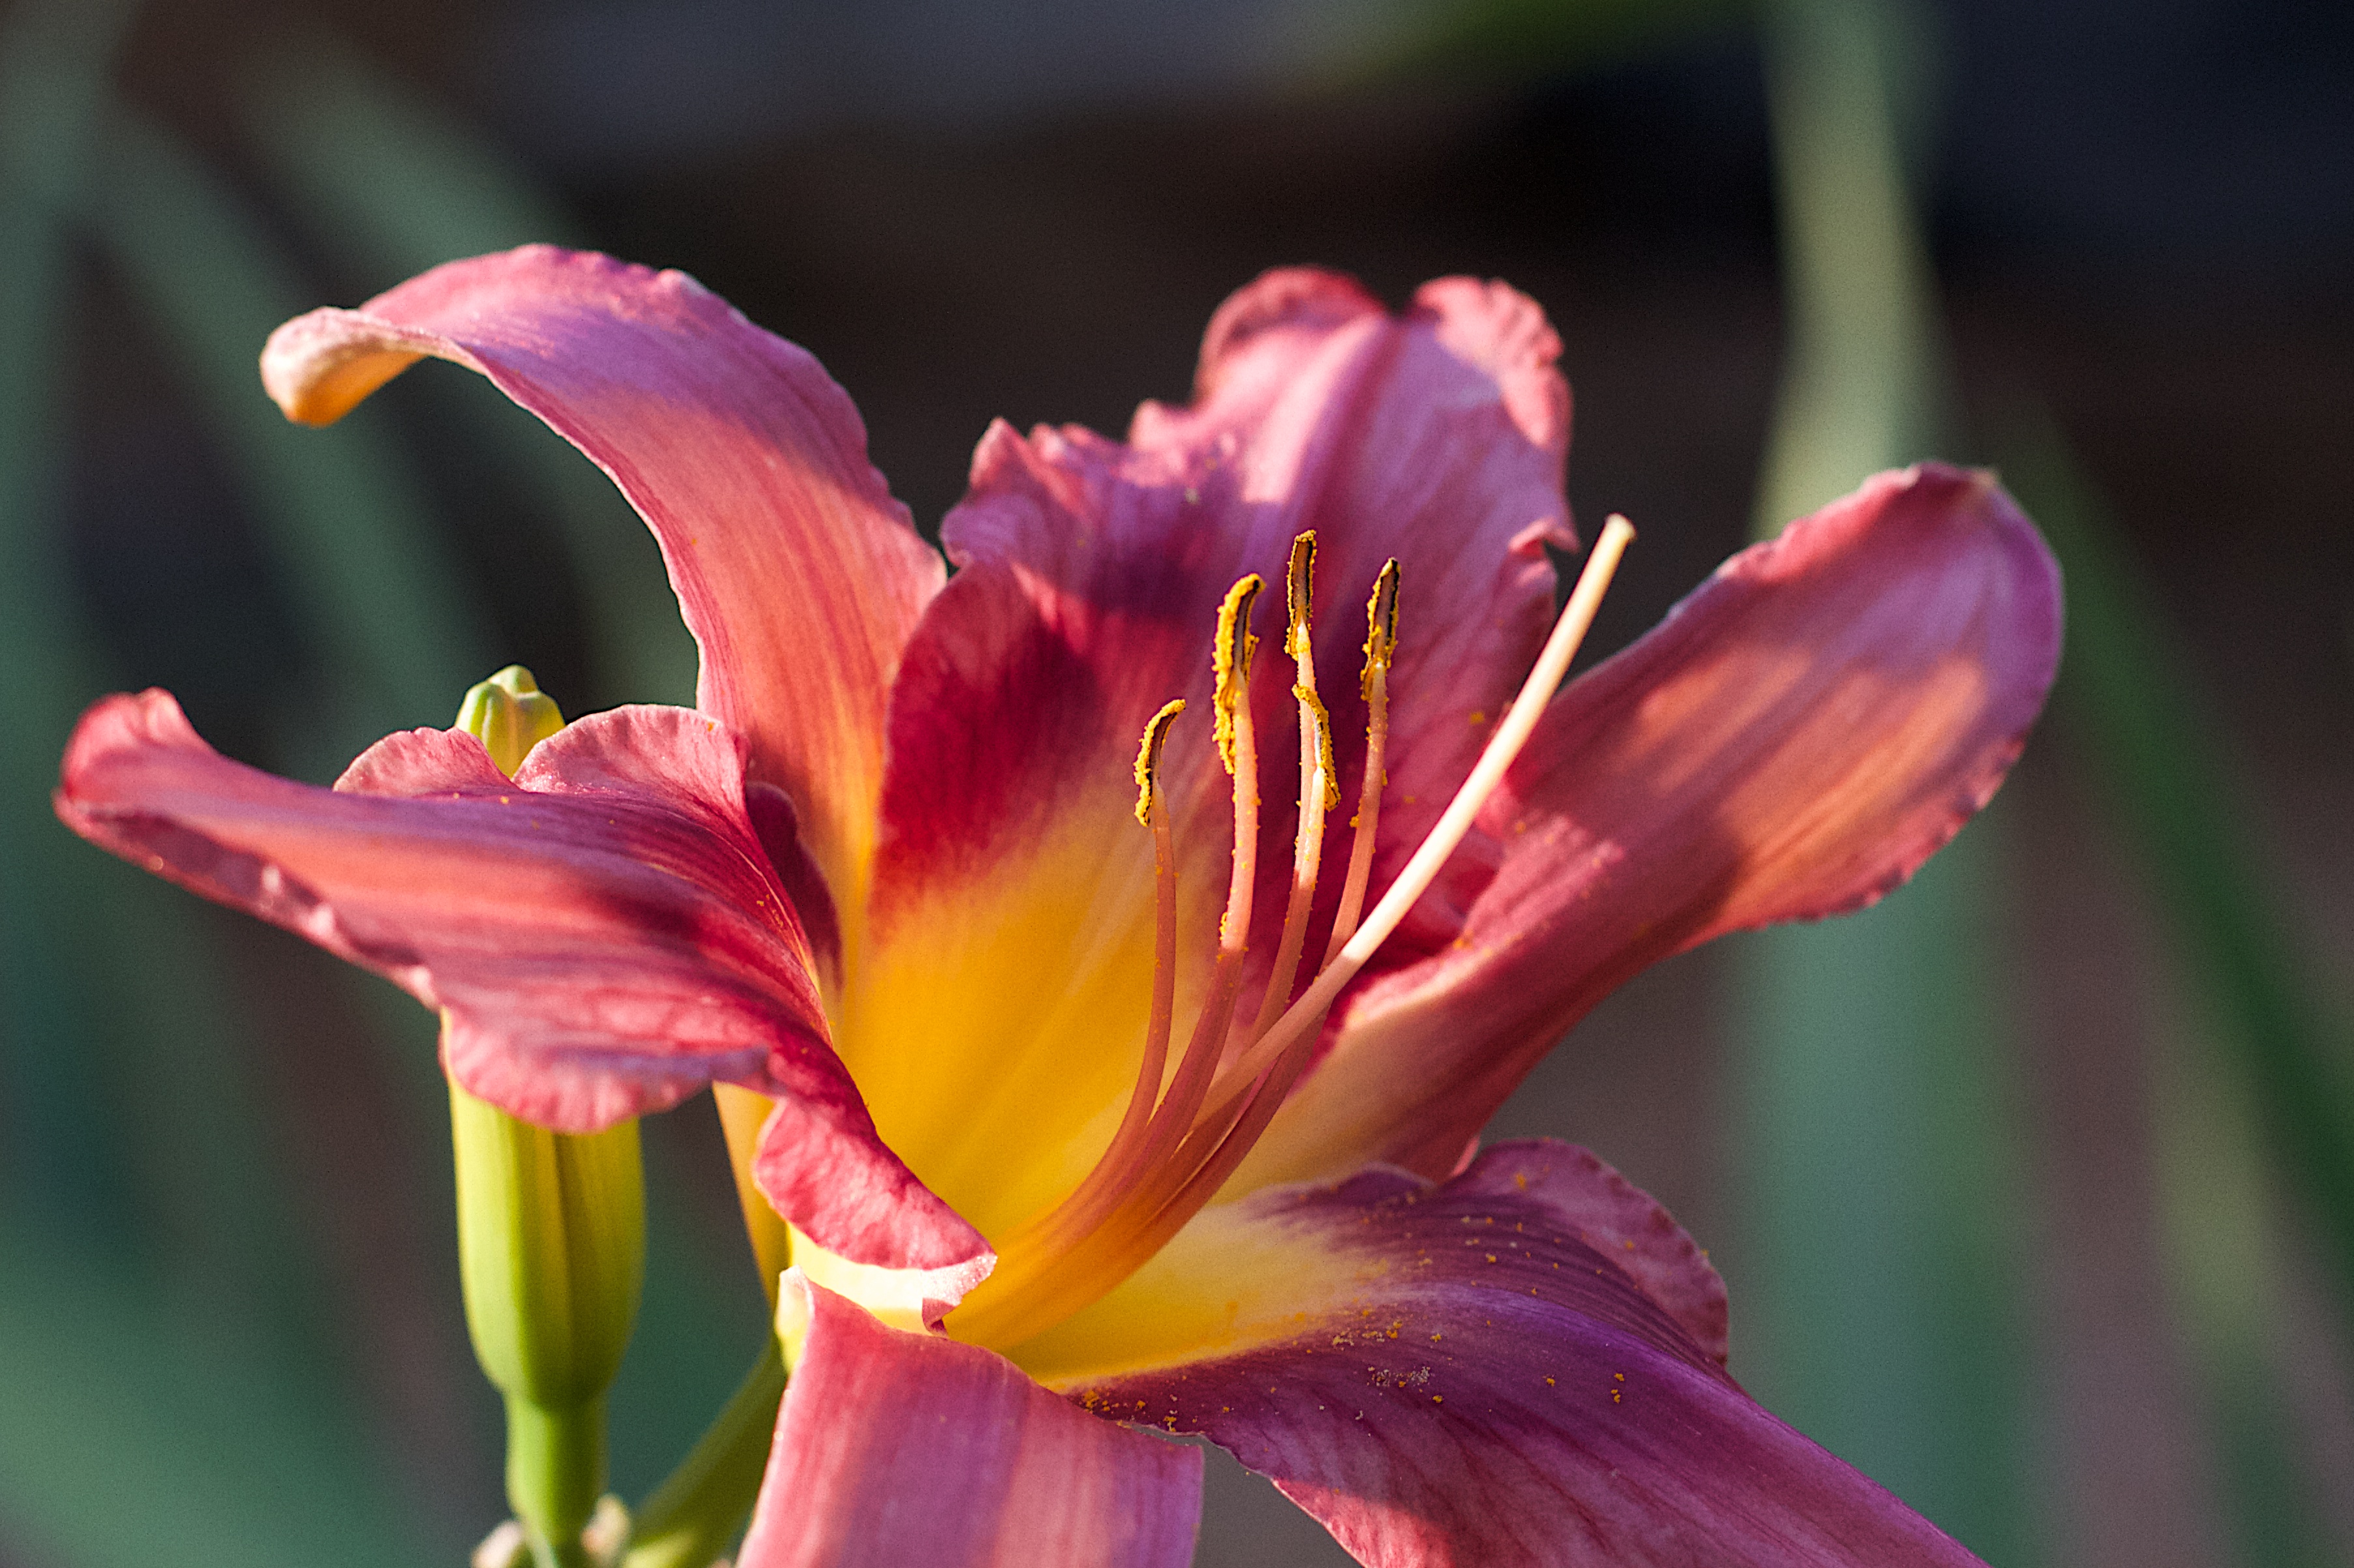
blossom, plant, photography, flower, petal, botany, flora, wildflower, close up, lily, daylily, macro photography, flowering plant, plant stem, land plant